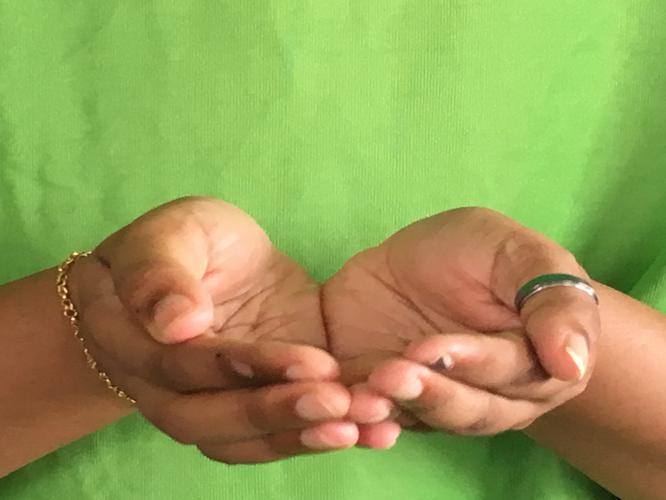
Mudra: Pushpaputa
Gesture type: double_hand